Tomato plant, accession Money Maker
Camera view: vertical (180 deg); turntable rotation: 300 degrees
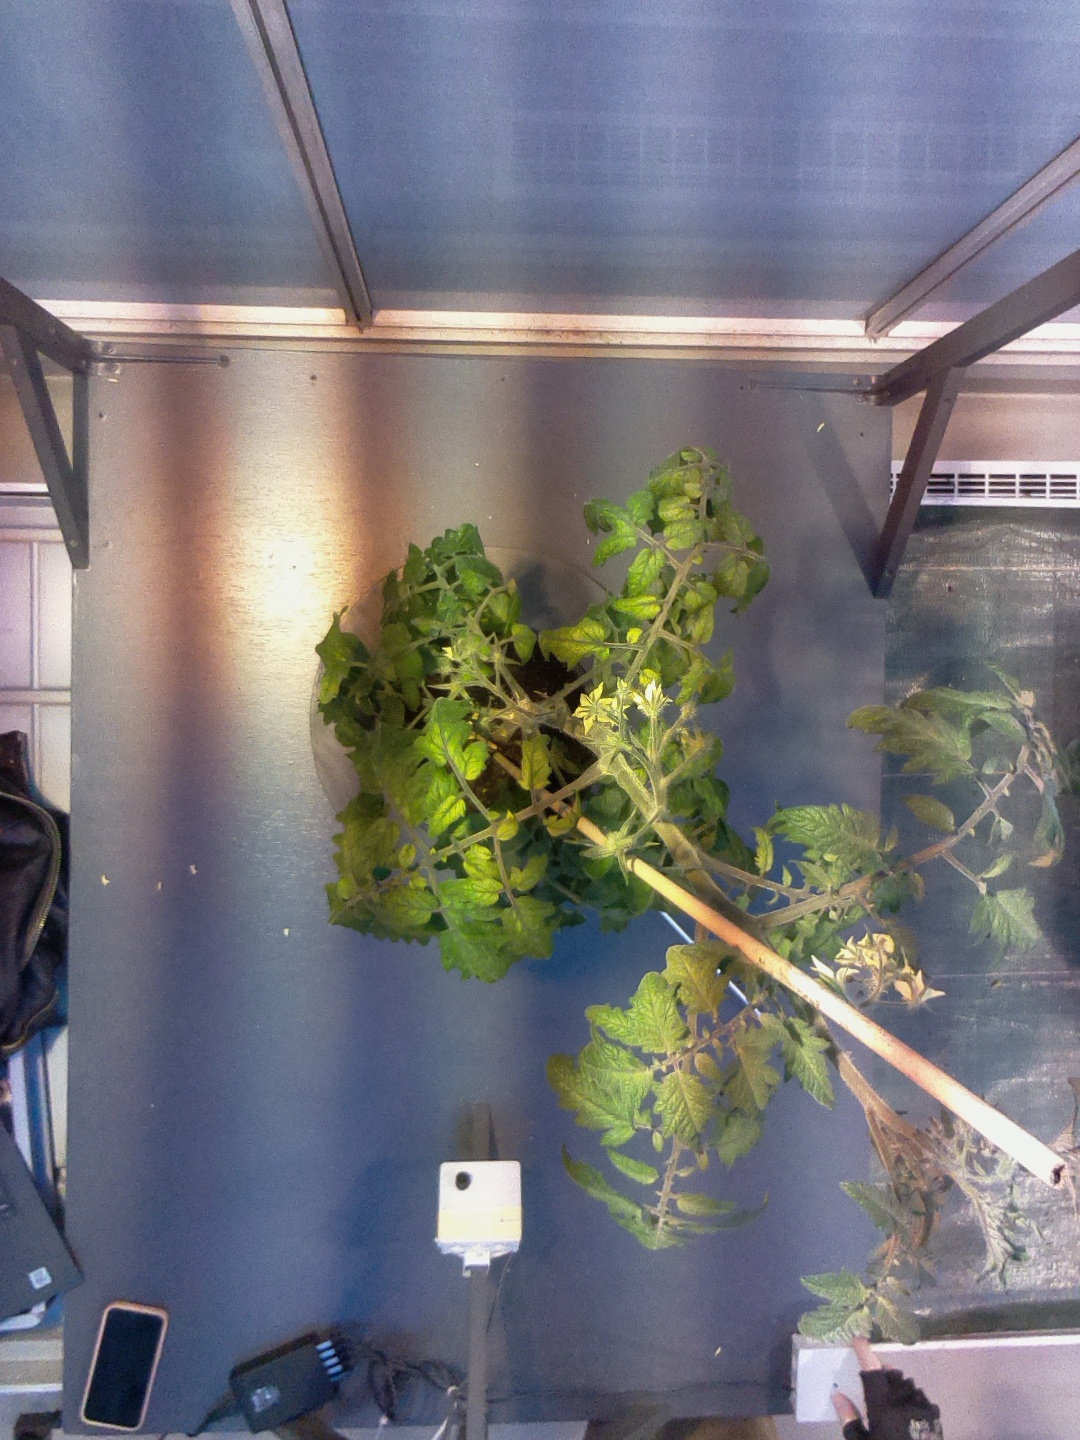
BBCH growth stage 71: 10%-20% of final fruit size